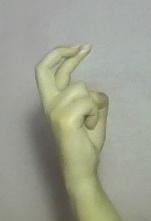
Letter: zay